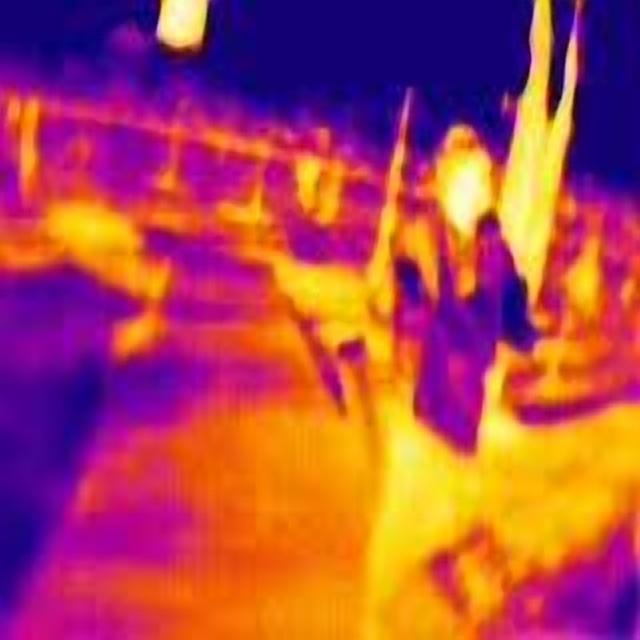
Detected objects:
label: person